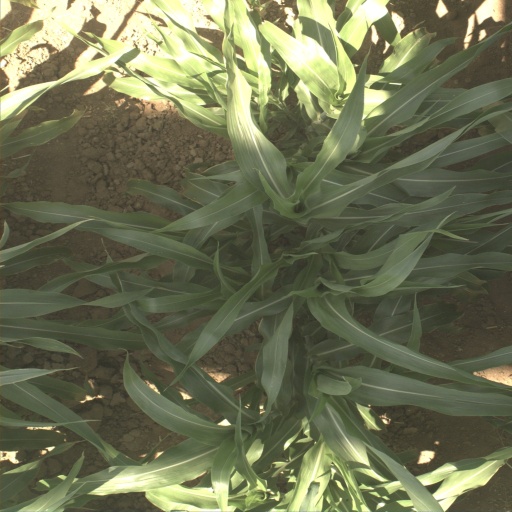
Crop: sorghum